Coelidiinae

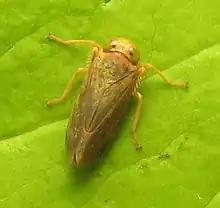
"Jikradia olitoria"

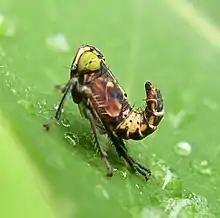
"Jikradia olitoria" nymph

Coelidiinae is a subfamily of leafhoppers in the family Cicadellidae. There are at least 8 tribes, 108 genera, and over 900 species in Coelidiinae.